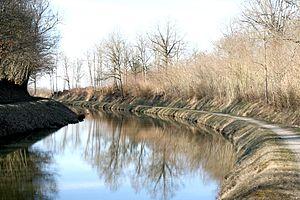
Le canal d'Orléans est une ancienne voie d'eau située dans le département français du Loiret. D’une longueur de 78,65 km, ce canal relie la Loire au canal du Loing et au canal de Briare. Il assure ainsi la continuité par voie d'eau entre Orléans et Paris vers le nord et Briare et les canaux du Centre vers le sud.